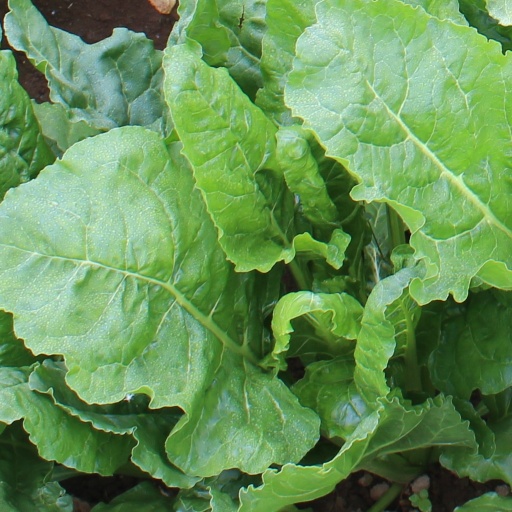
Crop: sugar beet